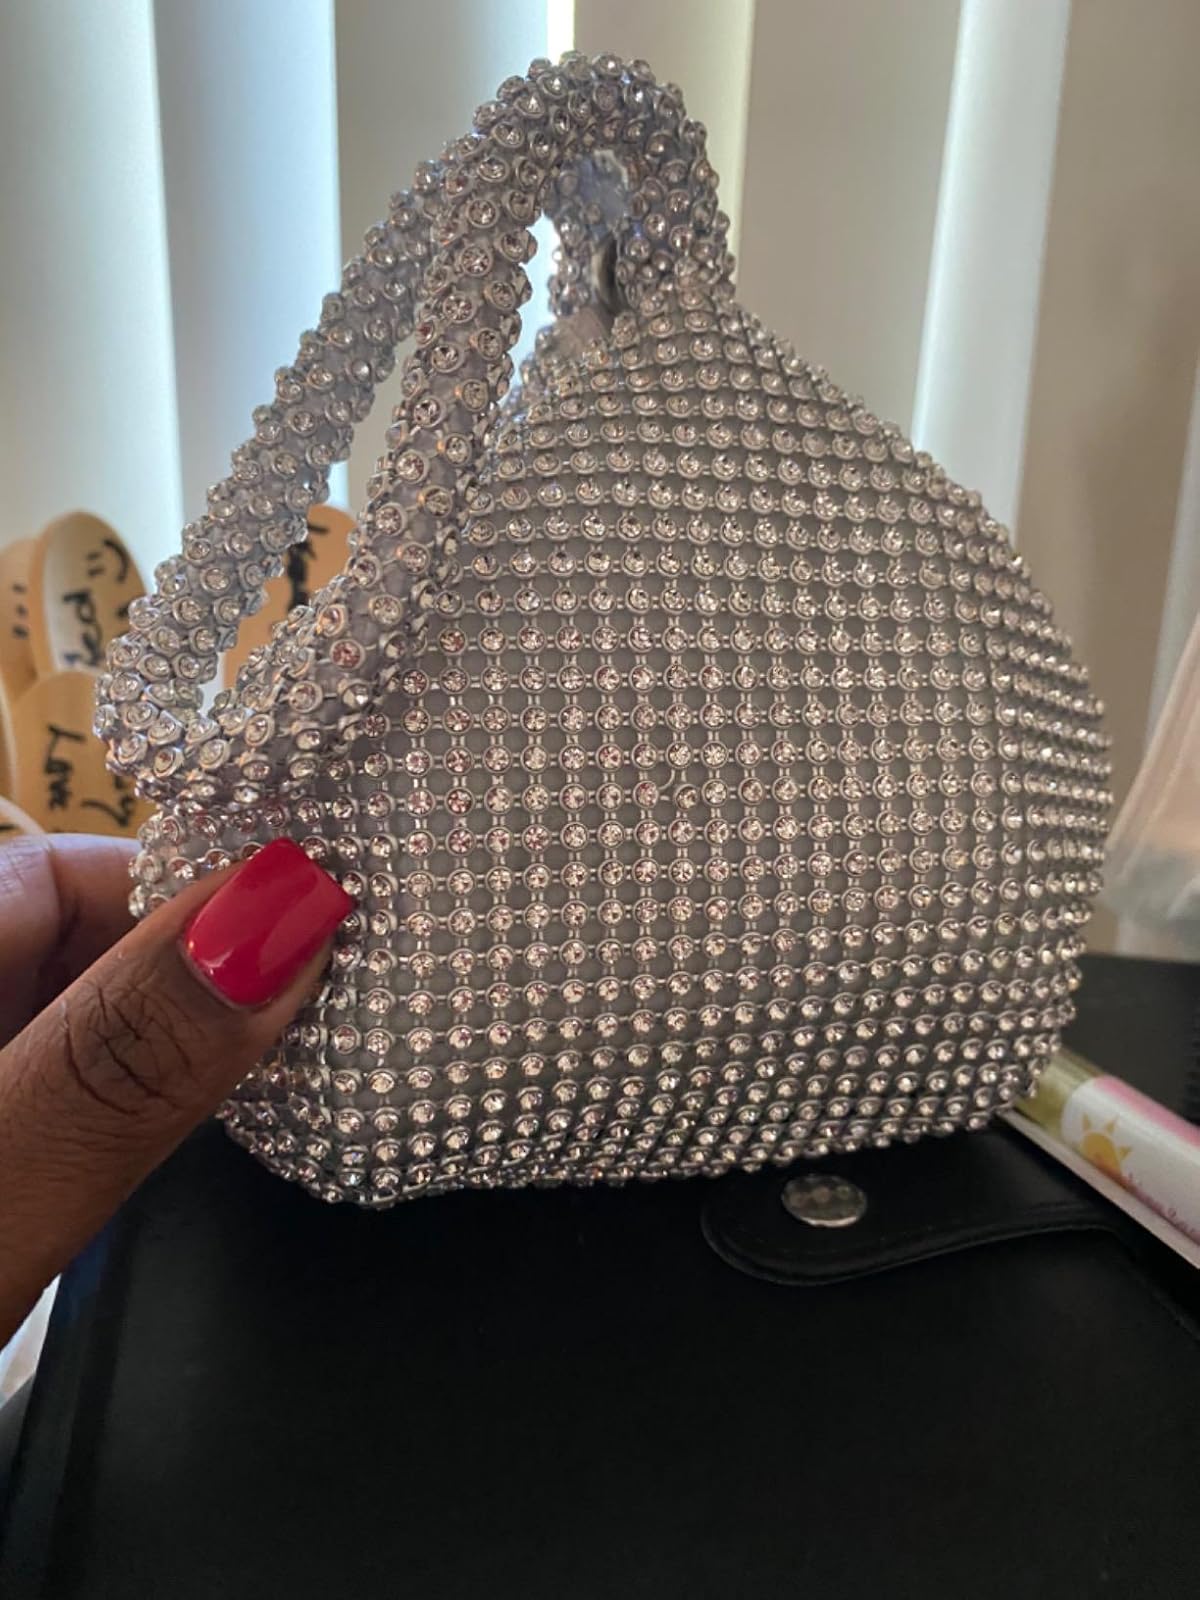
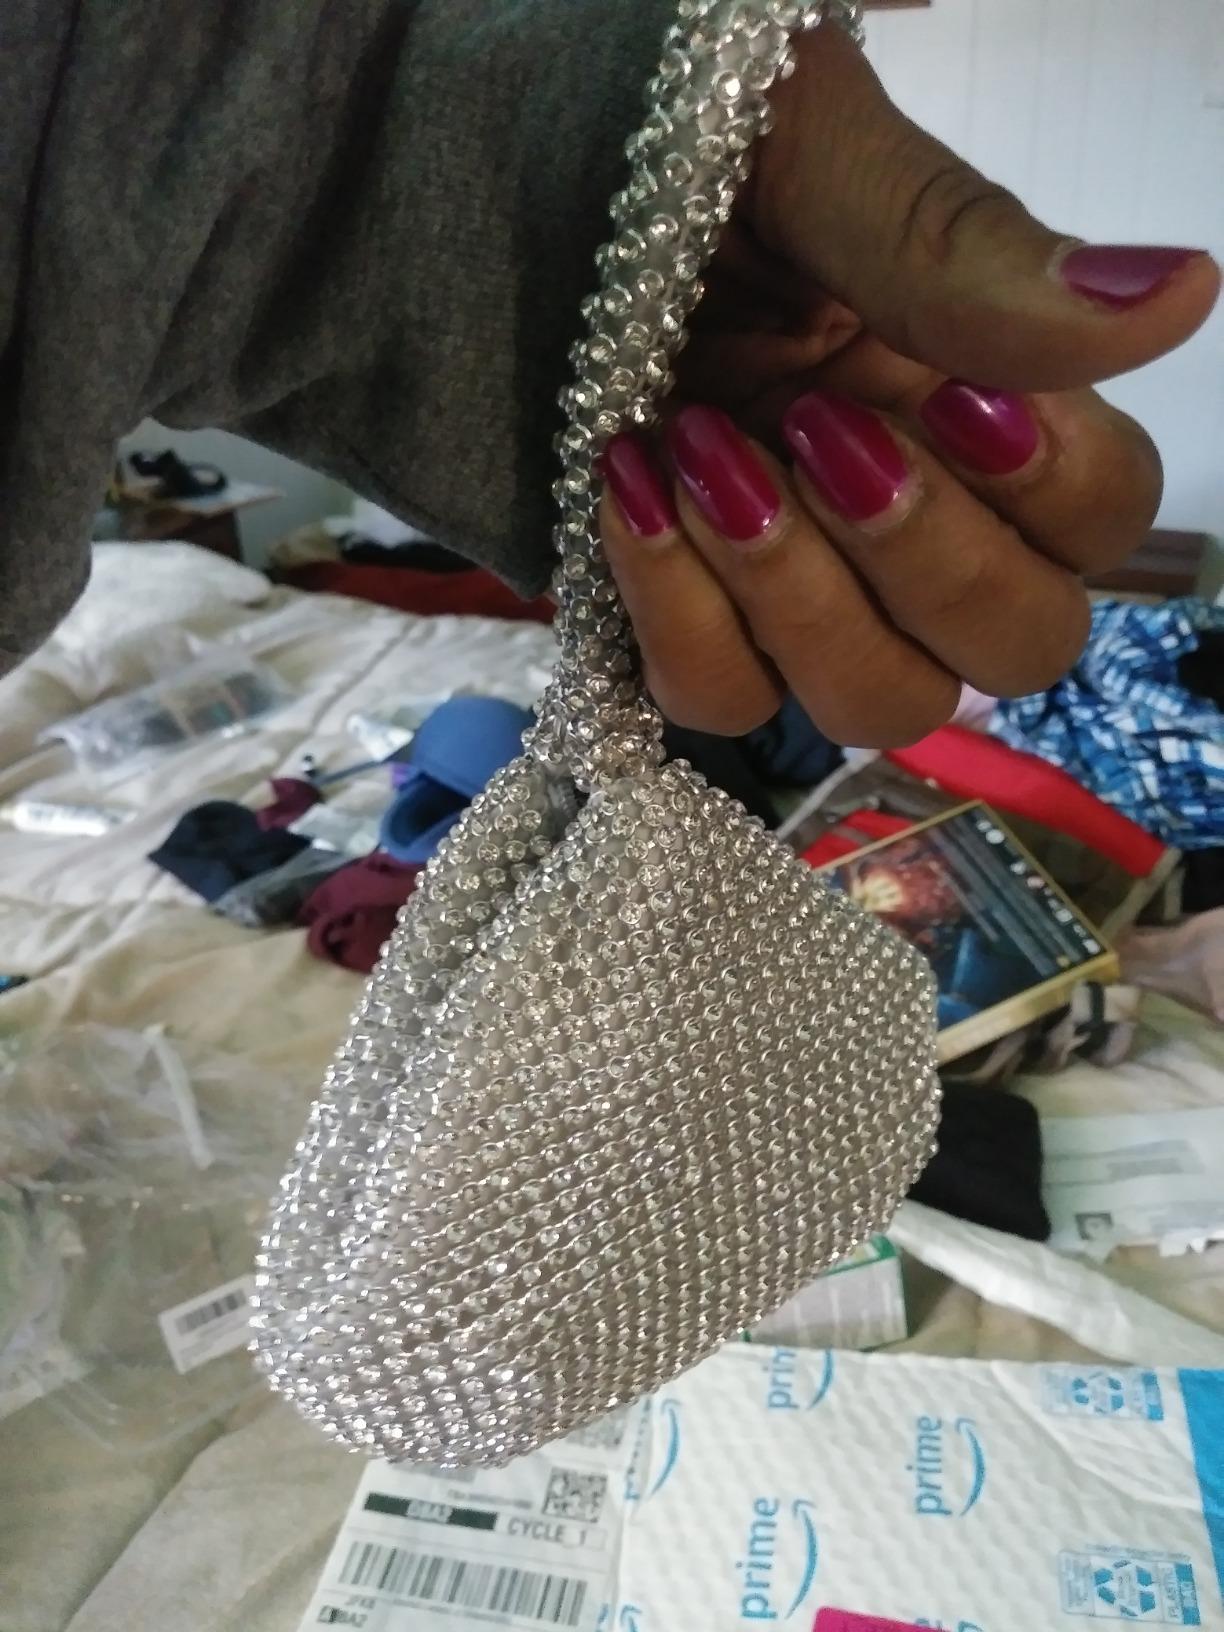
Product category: accessories_handbag
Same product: yes